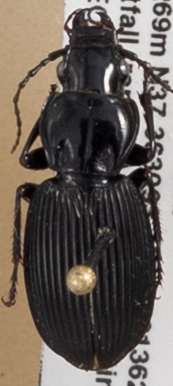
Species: Pterostichus lachrymosus
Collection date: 2019-08-13
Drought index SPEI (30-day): -0.03
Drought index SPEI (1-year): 1.69
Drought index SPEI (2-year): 1.69